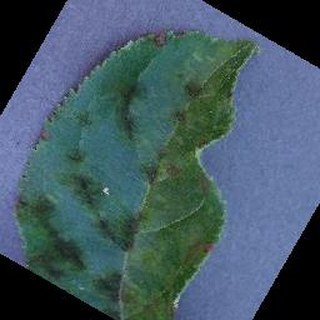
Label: apple_apple_scab